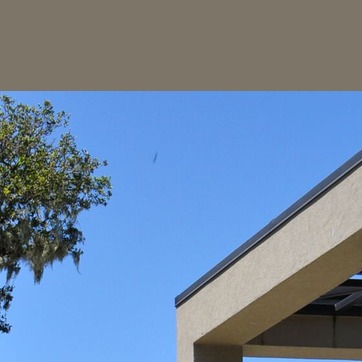
Material: sky